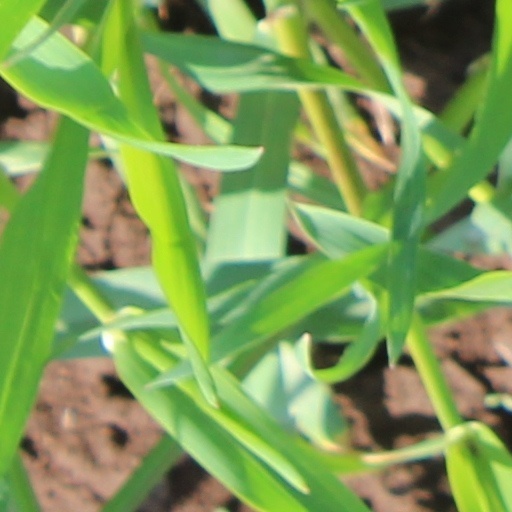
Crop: wheat